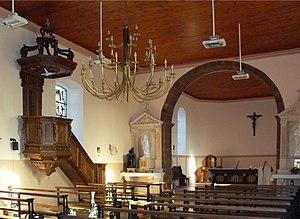
L'intérieur d'église Saint-Blaise à Reppe